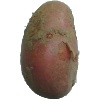
Label: Potato Red 1